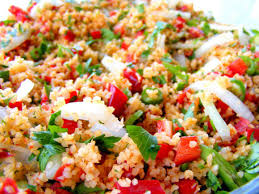
Yemek: kisir